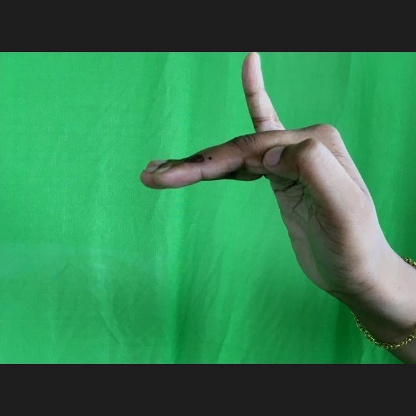
Mudra: Hamsapaksha